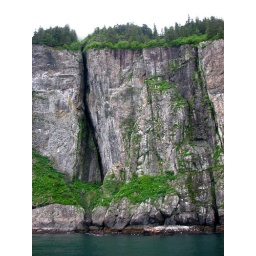
When you spot the large sea lions lying on the rock near the water you realize just how massive the fjord is.